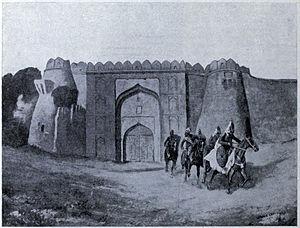
Le sultanat de Jaunpur était un royaume indépendant de l'Inde du Nord entre 1394 et 1479, dont les dirigeants régnaient depuis Jaunpur, dans l'état actuel de l'Uttar Pradesh. Le sultanat de Jaunpur était dirigé par la dynastie des Sharqi. Le Khwajah-i-Jahan Malik Sarwar, le premier souverain de la dynastie, était un wazir du sultan Nasiruddin Muhammad Shah IV Tughluq. En 1394, il s'établit en tant que souverain indépendant de Jaunpur et étendit son autorité sur Awadh et une grande partie du Gange - Yamuna doab. La dynastie fondée par lui a été nommée ainsi en raison de son titre Malik-us-Sharq. Le dirigeant le plus acclamé de cette dynastie était Ibrahim Shah.